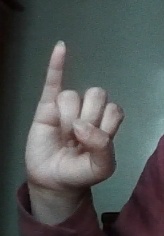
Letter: meem